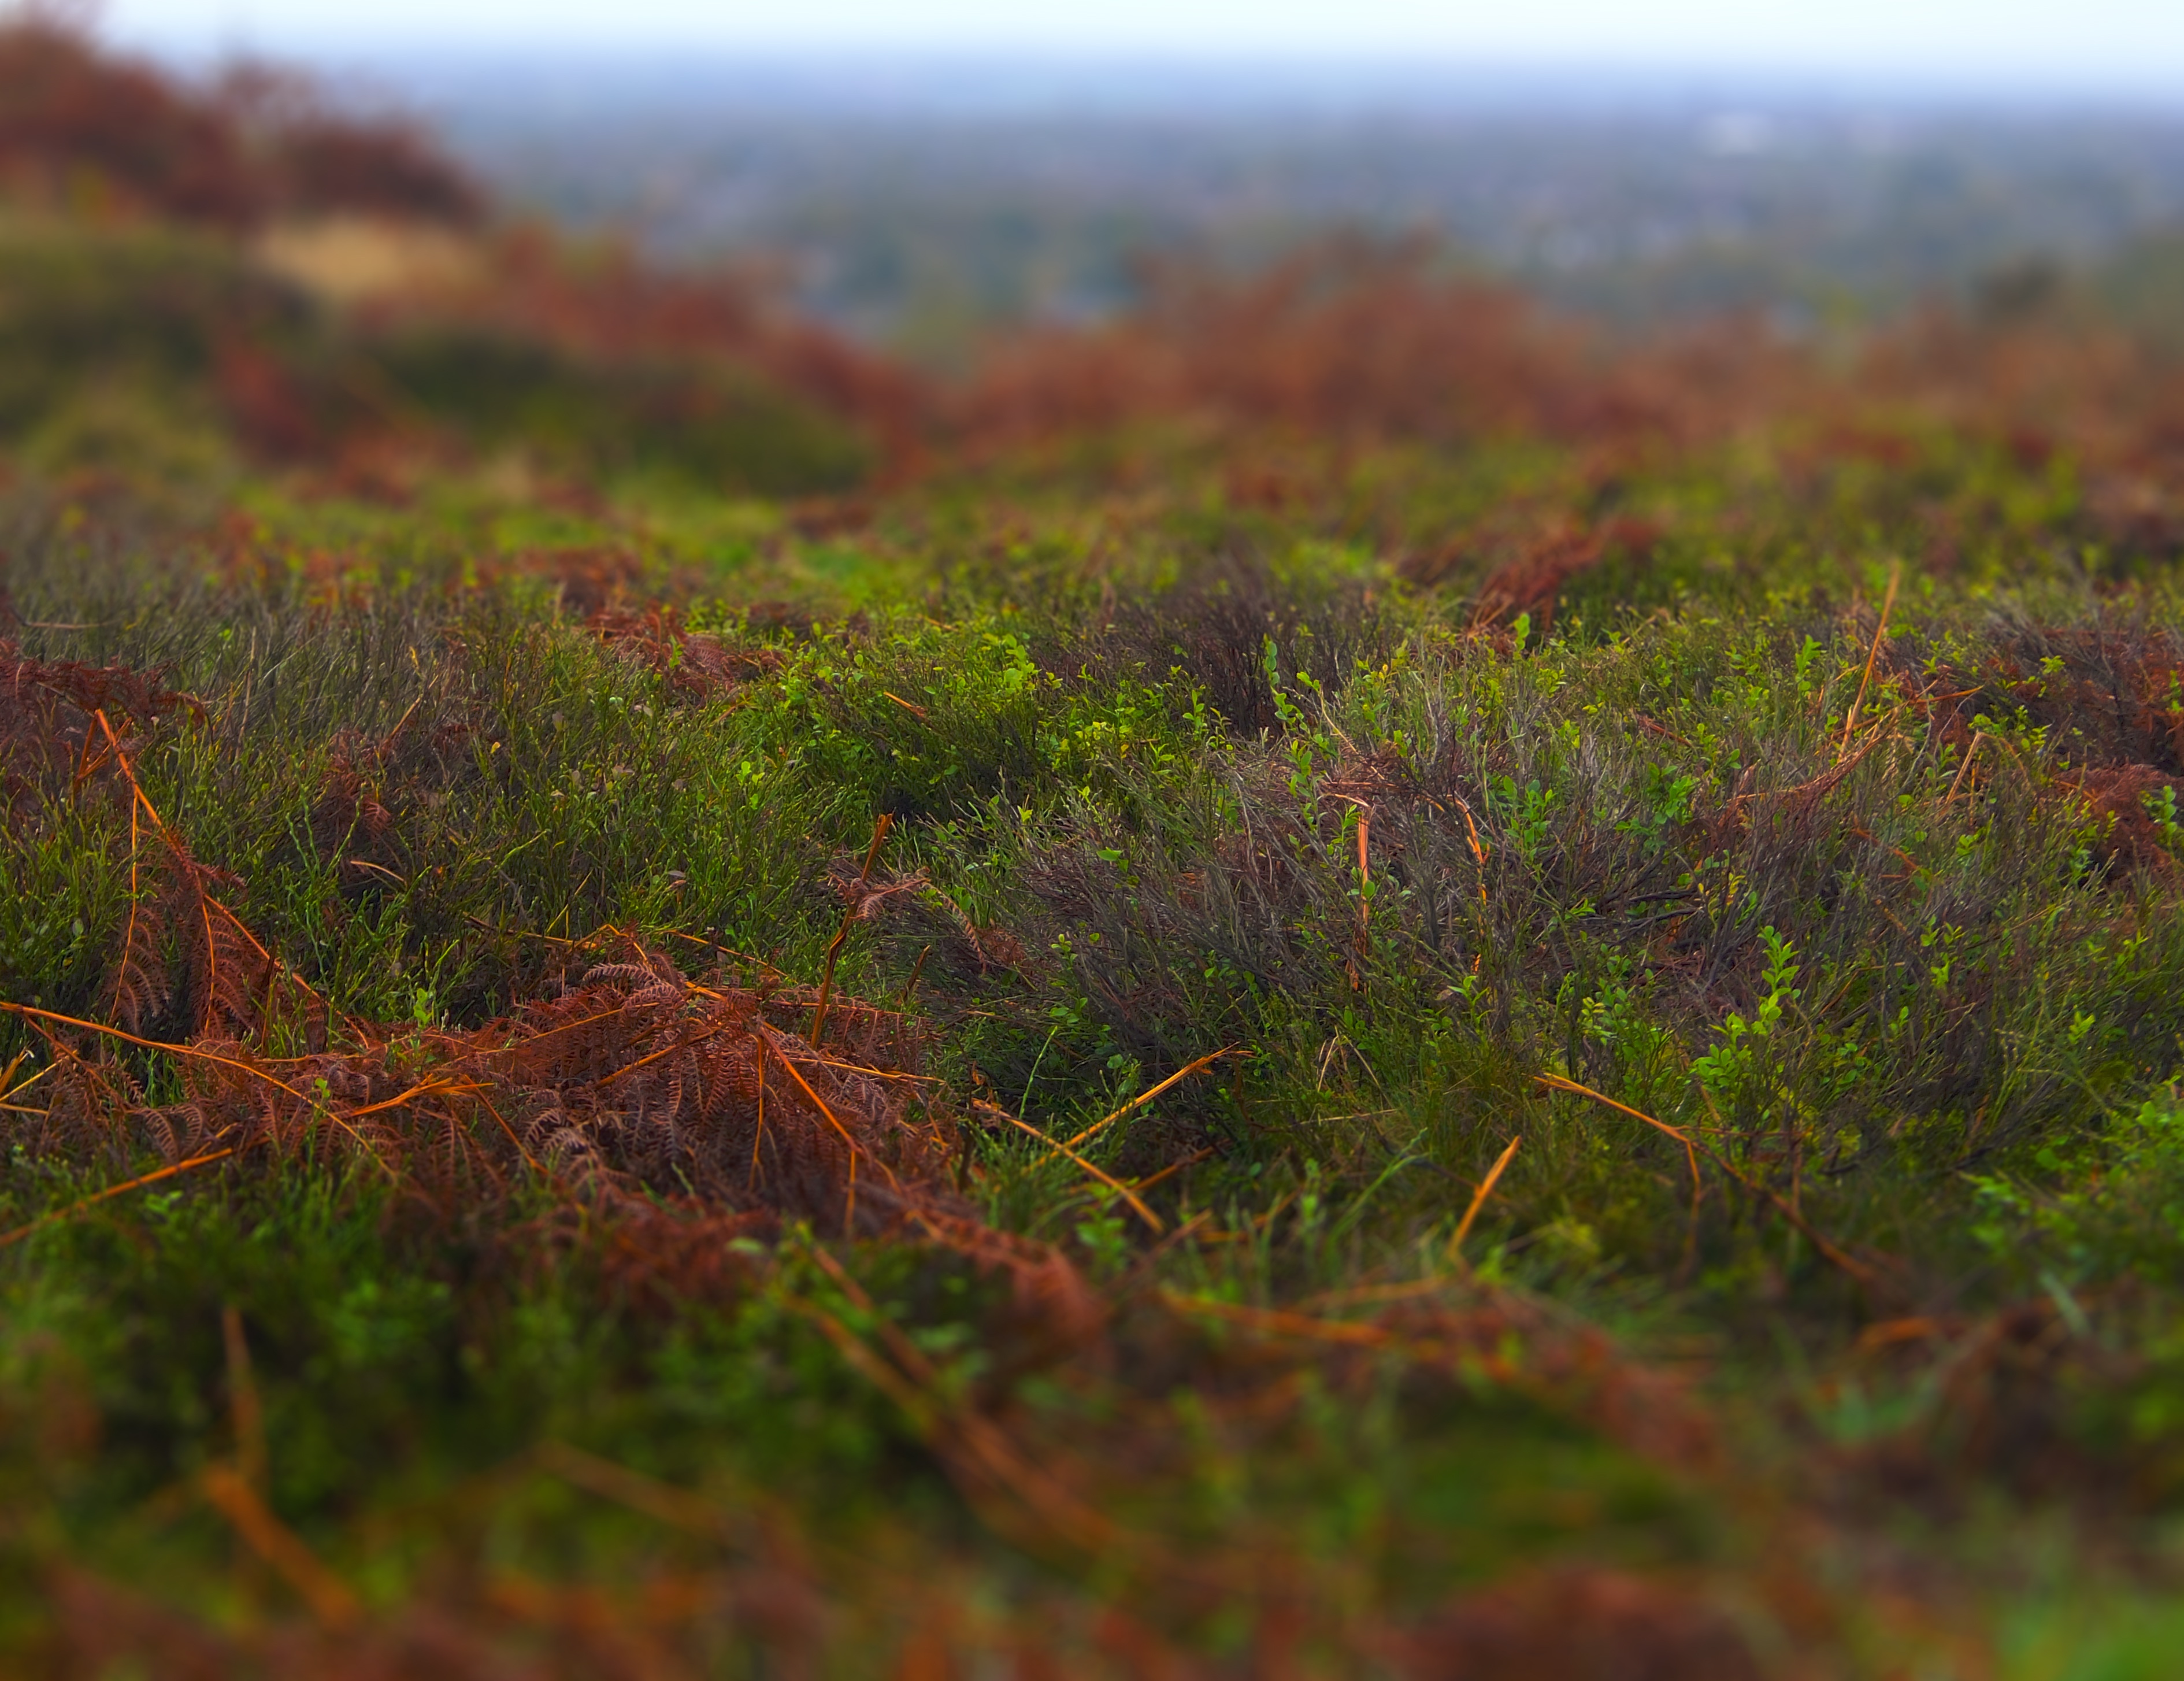
tree, nature, forest, grass, marsh, wilderness, plant, ground, meadow, prairie, sunlight, morning, leaf, hill, flower, moss, wildlife, green, autumn, soil, flora, season, plants, wildflower, hills, moor, grassland, vegetation, misty, wetland, bog, damp, woodland, habitat, cover, ecosystem, mossy, tundra, rural area, natural environment, grass family, woody plant